Portugal in the Eurovision Song Contest 1999

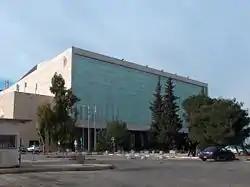
The Eurovision Song Contest 1999 took place at the International Convention Center in Jerusalem, on 29 May 1999.

The Eurovision Song Contest 1999 took place at the International Convention Center in Jerusalem, on 29 May 1999. According to the Eurovision rules, the 23-country participant list for the contest was composed of: the previous year's winning country and host nation, the seventeen countries which had obtained the highest average points total over the preceding five contests, and any eligible countries which did not compete in the 1998 contest. Portugal was originally relegated for being one of the seven lowest scoring countries but was eventually allowed to compete after Hungary withdrew from the contest and the participation of Latvia failed to materialise. On 17 November 1998, an allocation draw was held which determined the running order and Portugal was set to perform in position 16, following the entry from Sweden and before the entry from Ireland. Portugal finished in twenty-first place with 12 points.